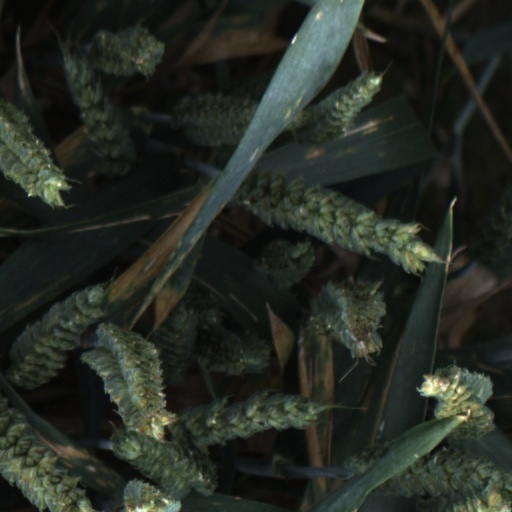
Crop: wheat